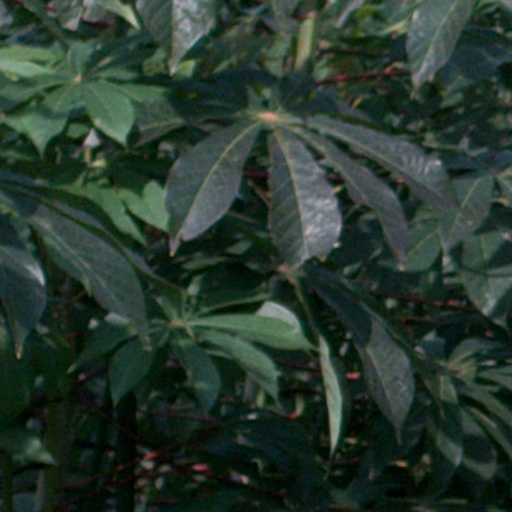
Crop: cassava